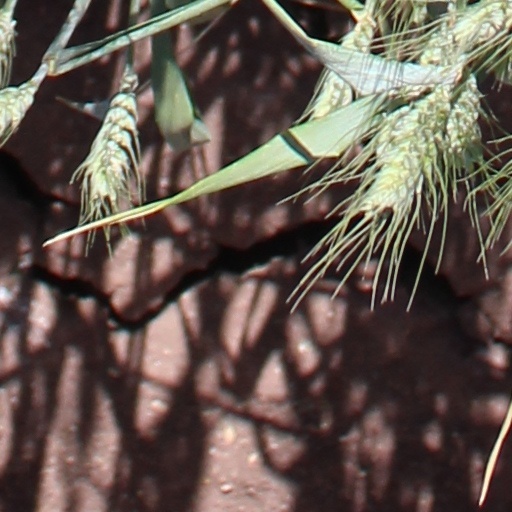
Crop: wheat